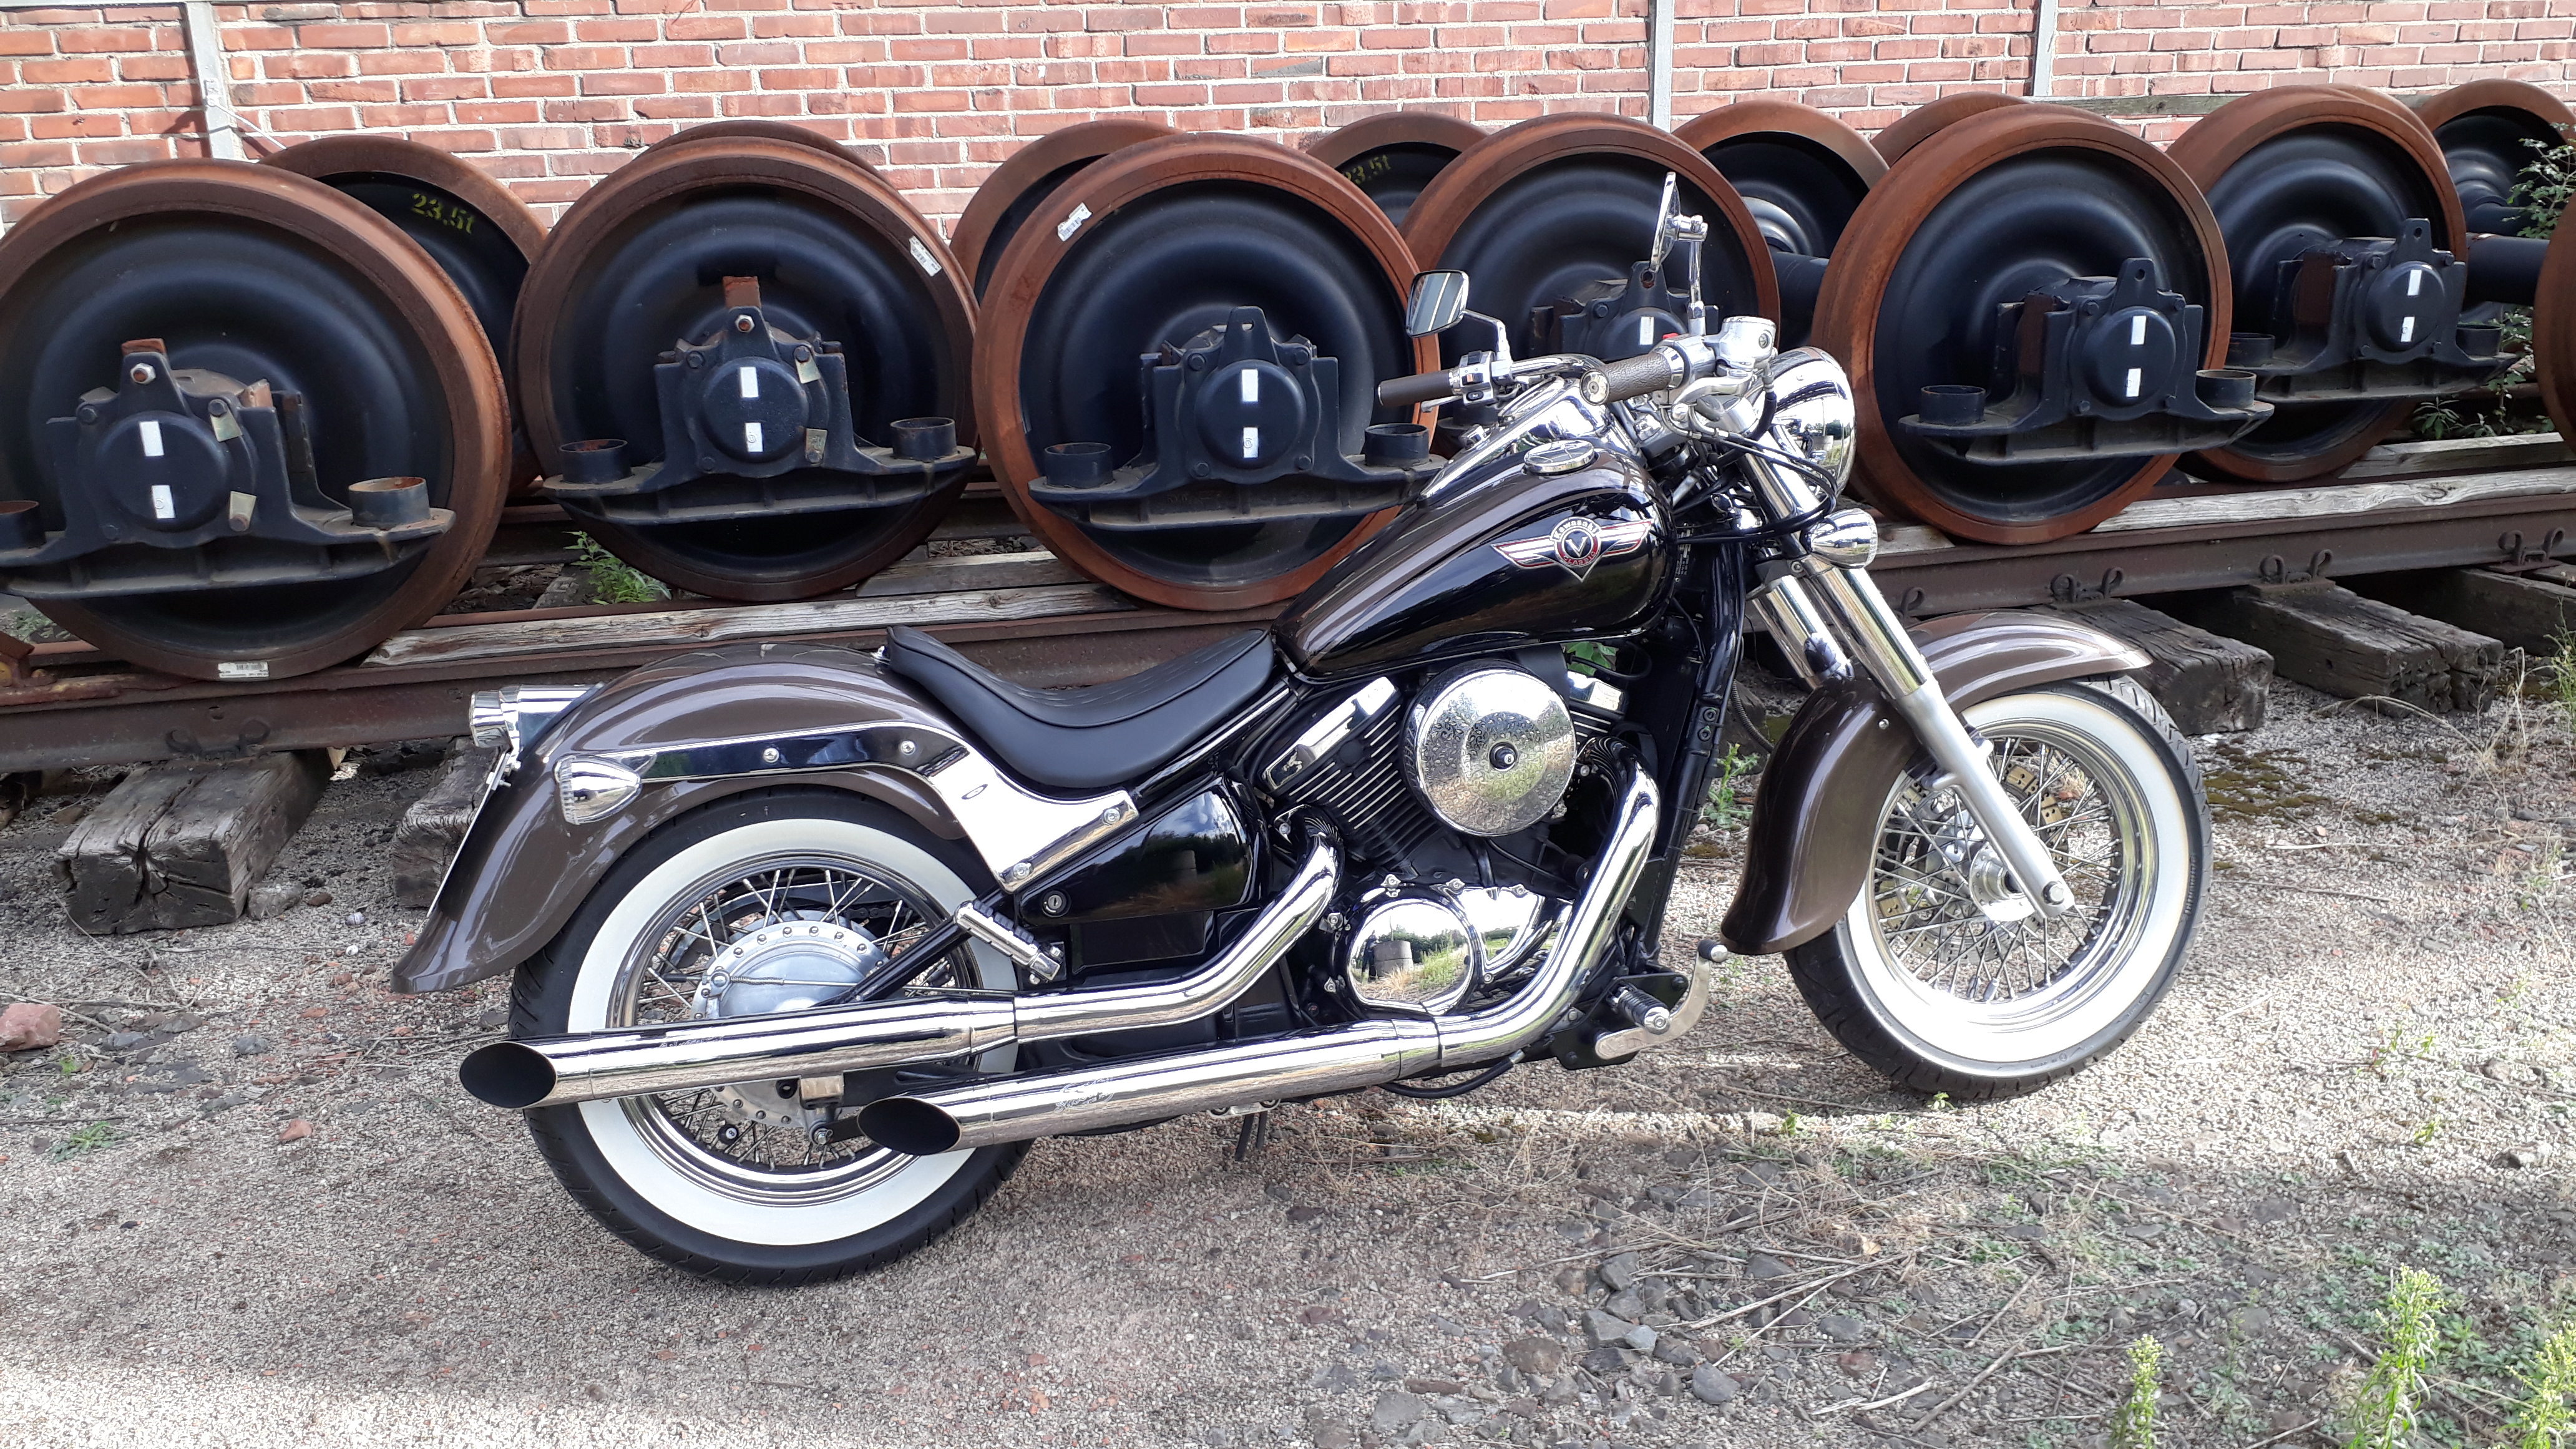
classic, motorcycle, motor vehicle, vehicle, cruiser, automotive wheel system, wheel, automotive design, automotive tire, chopper, spoke, car, tire, rim, auto part, automotive exterior